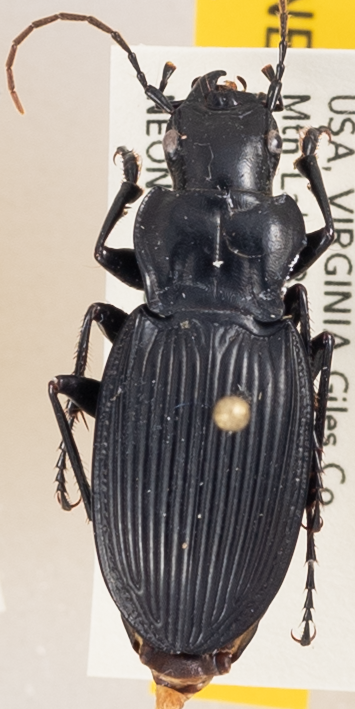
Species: Dicaelus teter
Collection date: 2019-07-30
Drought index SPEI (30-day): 0.42
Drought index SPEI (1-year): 2.09
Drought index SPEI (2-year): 2.09